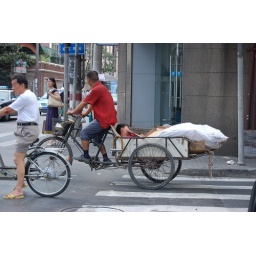
dad riding his sleeping kid in the back of his bike